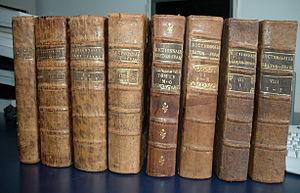
Le breton est une langue celtique parlée par 207 000 personnes en Bretagne. Ses locuteurs sont des brittophones ou bretonnants.
Le Centre de recherche bretonne et celtique, laboratoire interdisciplinaire, a été créé en 1969 à la Faculté des lettres et sciences sociales de l'université de Bretagne occidentale à Brest.